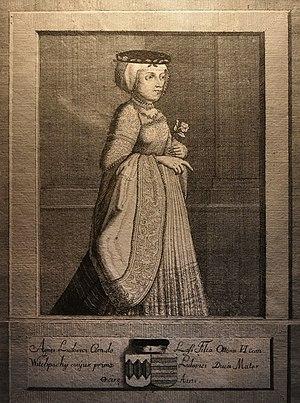
Agnès de Looz, née en 1150 et décédée en 1191, fut duchesse consort de Bavière, mariée à Othon Ier de Bavière, membre de la dynastie des Wittelsbach. Elle fut régente de Bavière de 1183 à 1191 pendant la minorité de son fils, Louis Ier de Bavière. Elle est la fille de Louis Ier de Looz et d'Agnès de Metz. Agnès de Looz était décrite comme une régente puissante, qui a notamment réussi à obtenir l'héritage de son fils.